Moumour

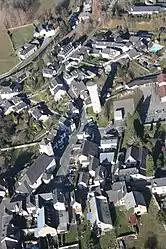
An aerial view of the village

Moumour is a commune in the Pyrénées-Atlantiques department in south-western France. The French opera singer Marc Bonnehée was born there in 1828.